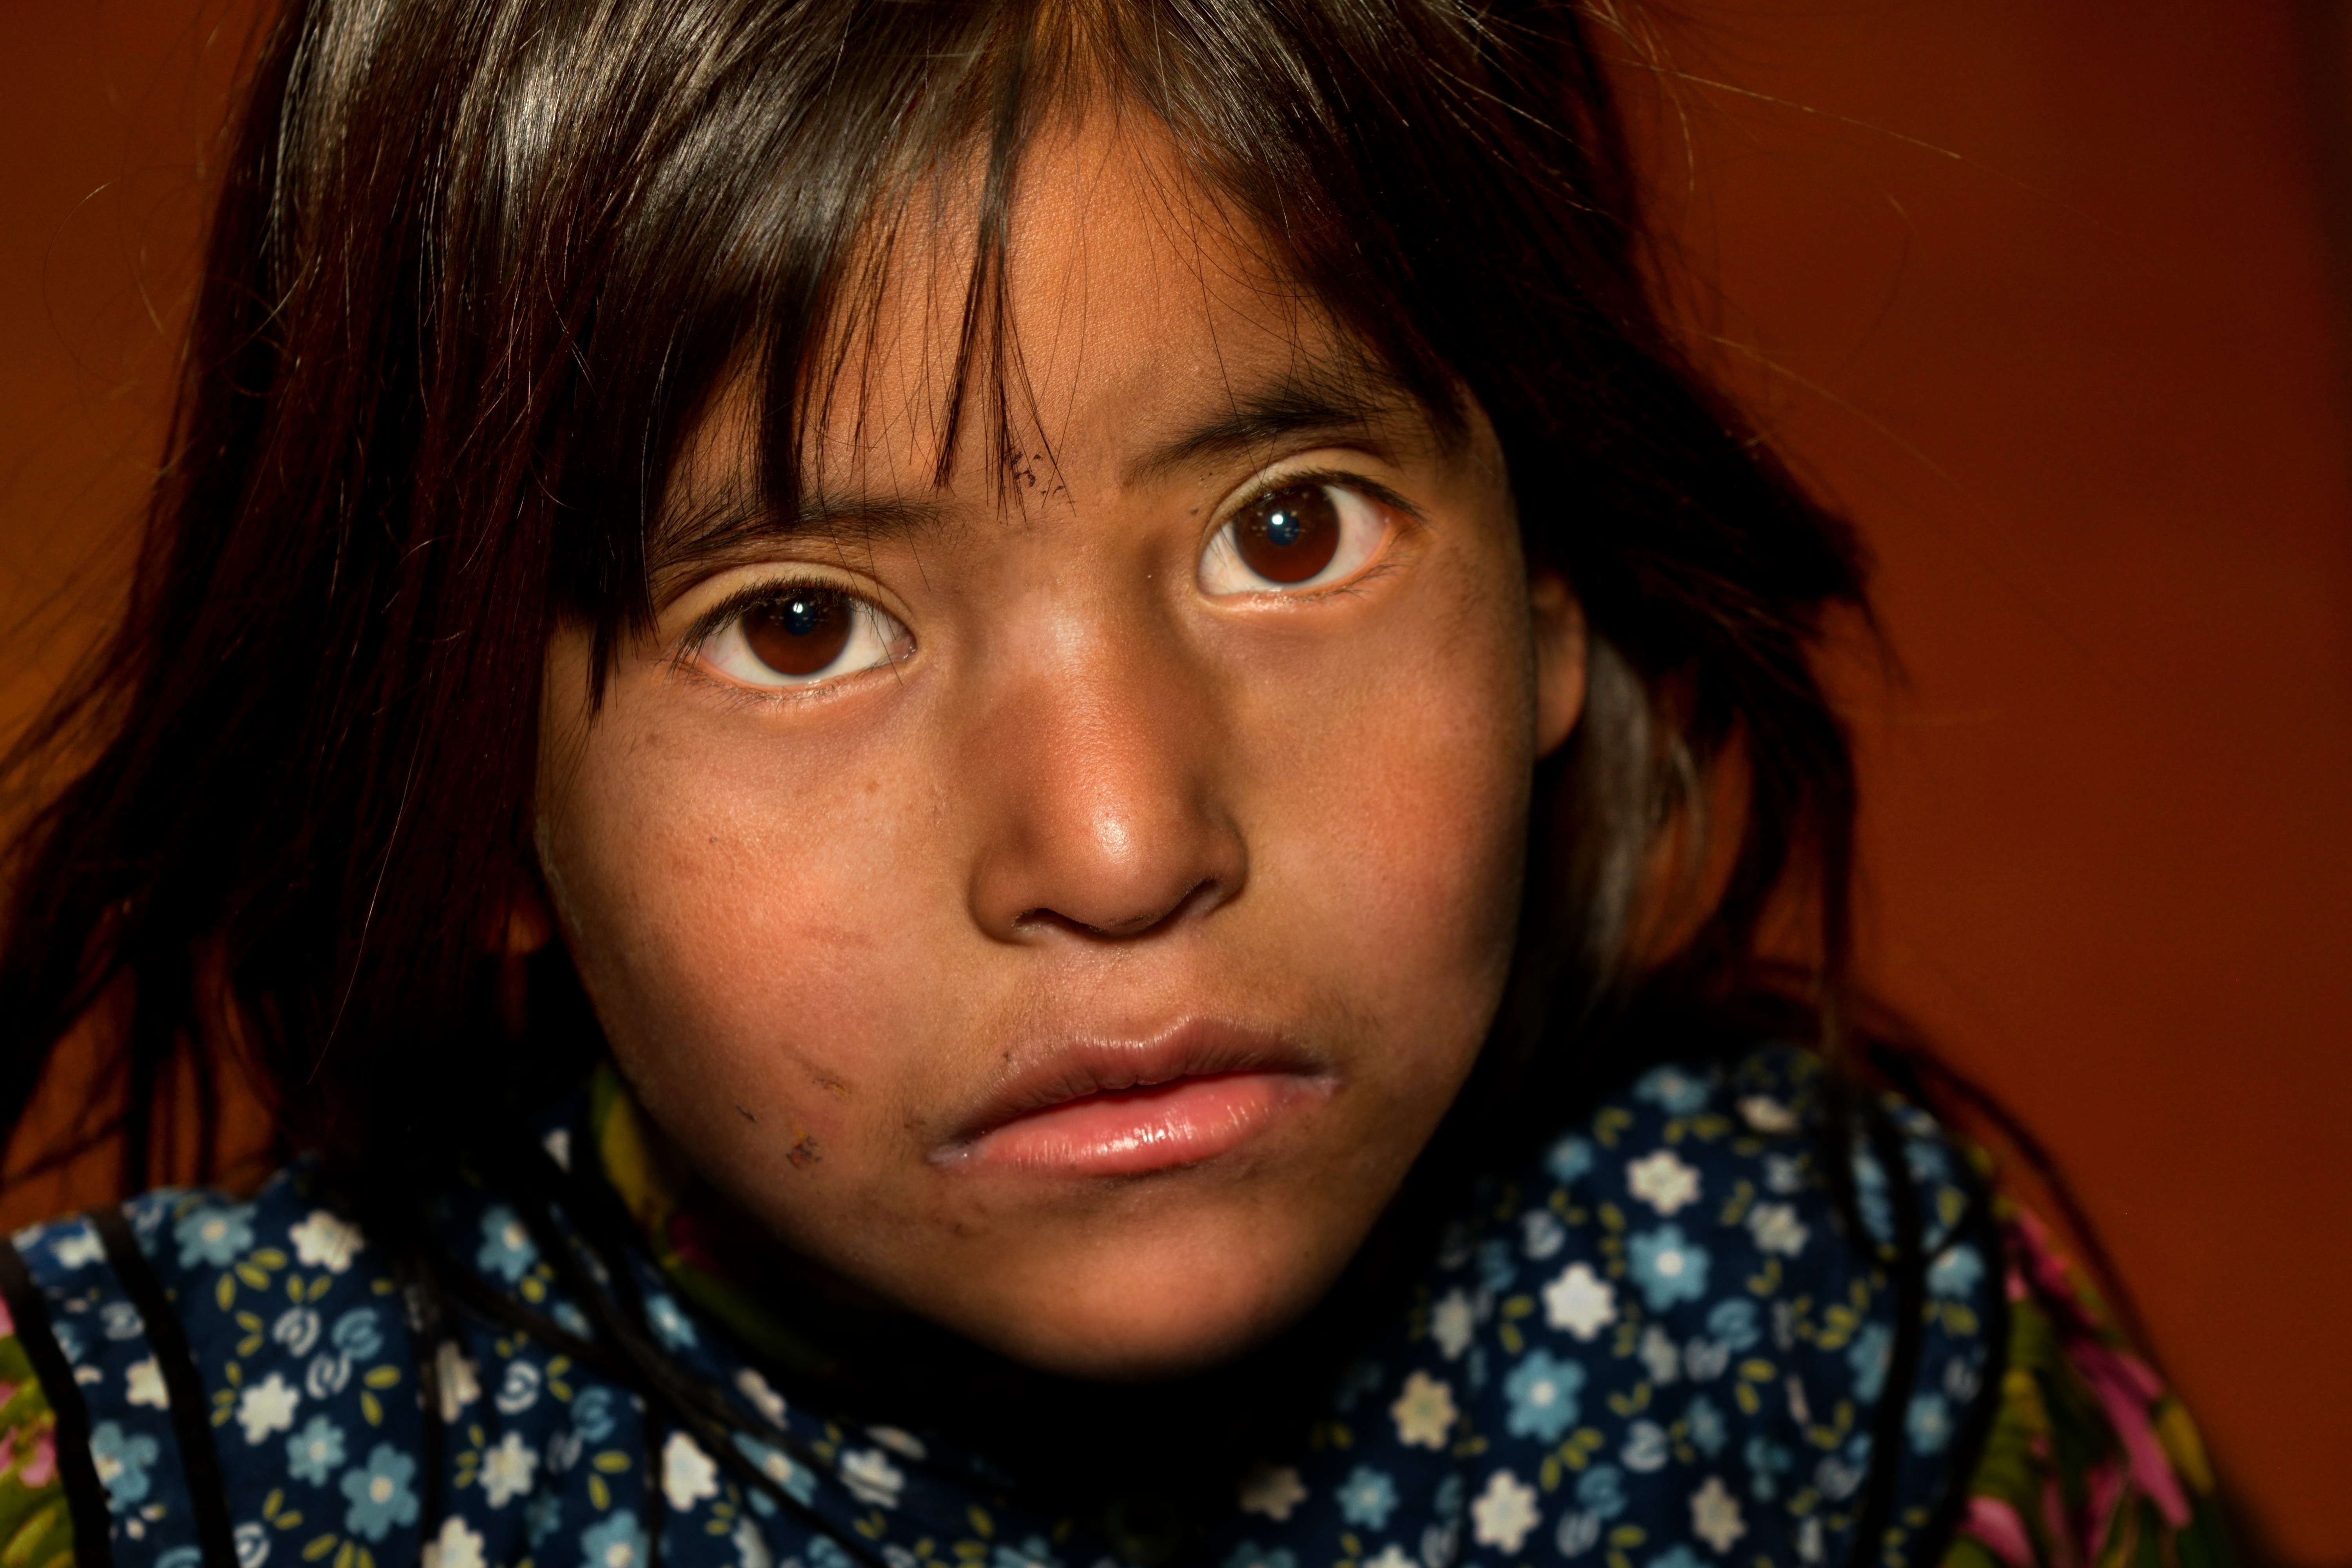
person, girl, woman, hair, portrait, child, lady, facial expression, hairstyle, smile, mouth, ethnic, pour, close up, human body, face, nose, eye, head, latin, skin, beauty, organ, emotion, hungry, hispanic, brown hair, portrait photography, street kids